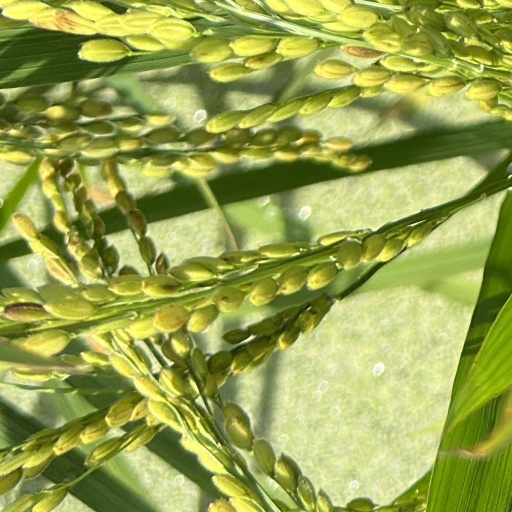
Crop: rice